Col. William M. and Nancy Ralston Bond House

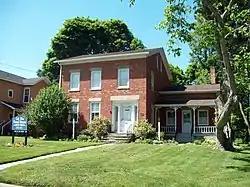
Col. William M. and Nancy Ralston Bond House, June 2009

Col. William M. and Nancy Ralston Bond House is a historic home in Lockport in Niagara County, New York. It is a 2-story brick structure, with a -story side wing, constructed in 1823 in the late Federal / early Greek Revival style. The Niagara County Historical Society operates it as a house museum.